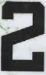
Number: 2